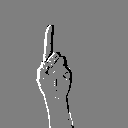
ASL letter: d